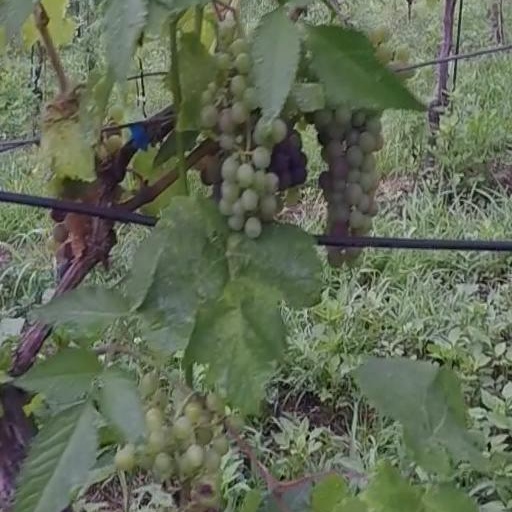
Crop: grape